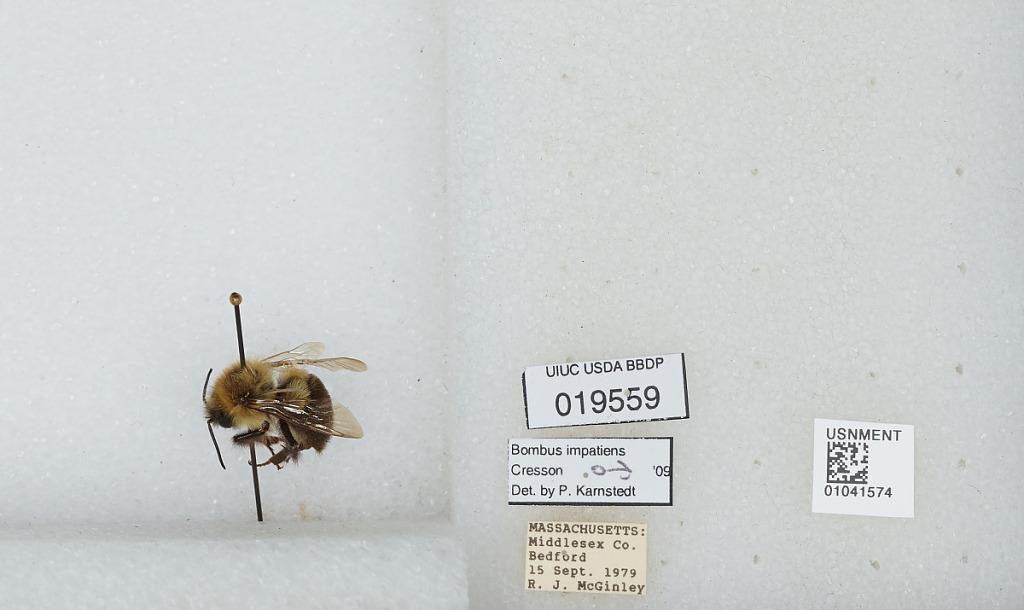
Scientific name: Bombus sp.
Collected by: R. McGinley
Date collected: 1979-9-15
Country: United States
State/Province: Massachusetts
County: Middlesex
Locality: Bedford
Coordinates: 42.4906, -71.2762
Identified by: Karnstedt, P.